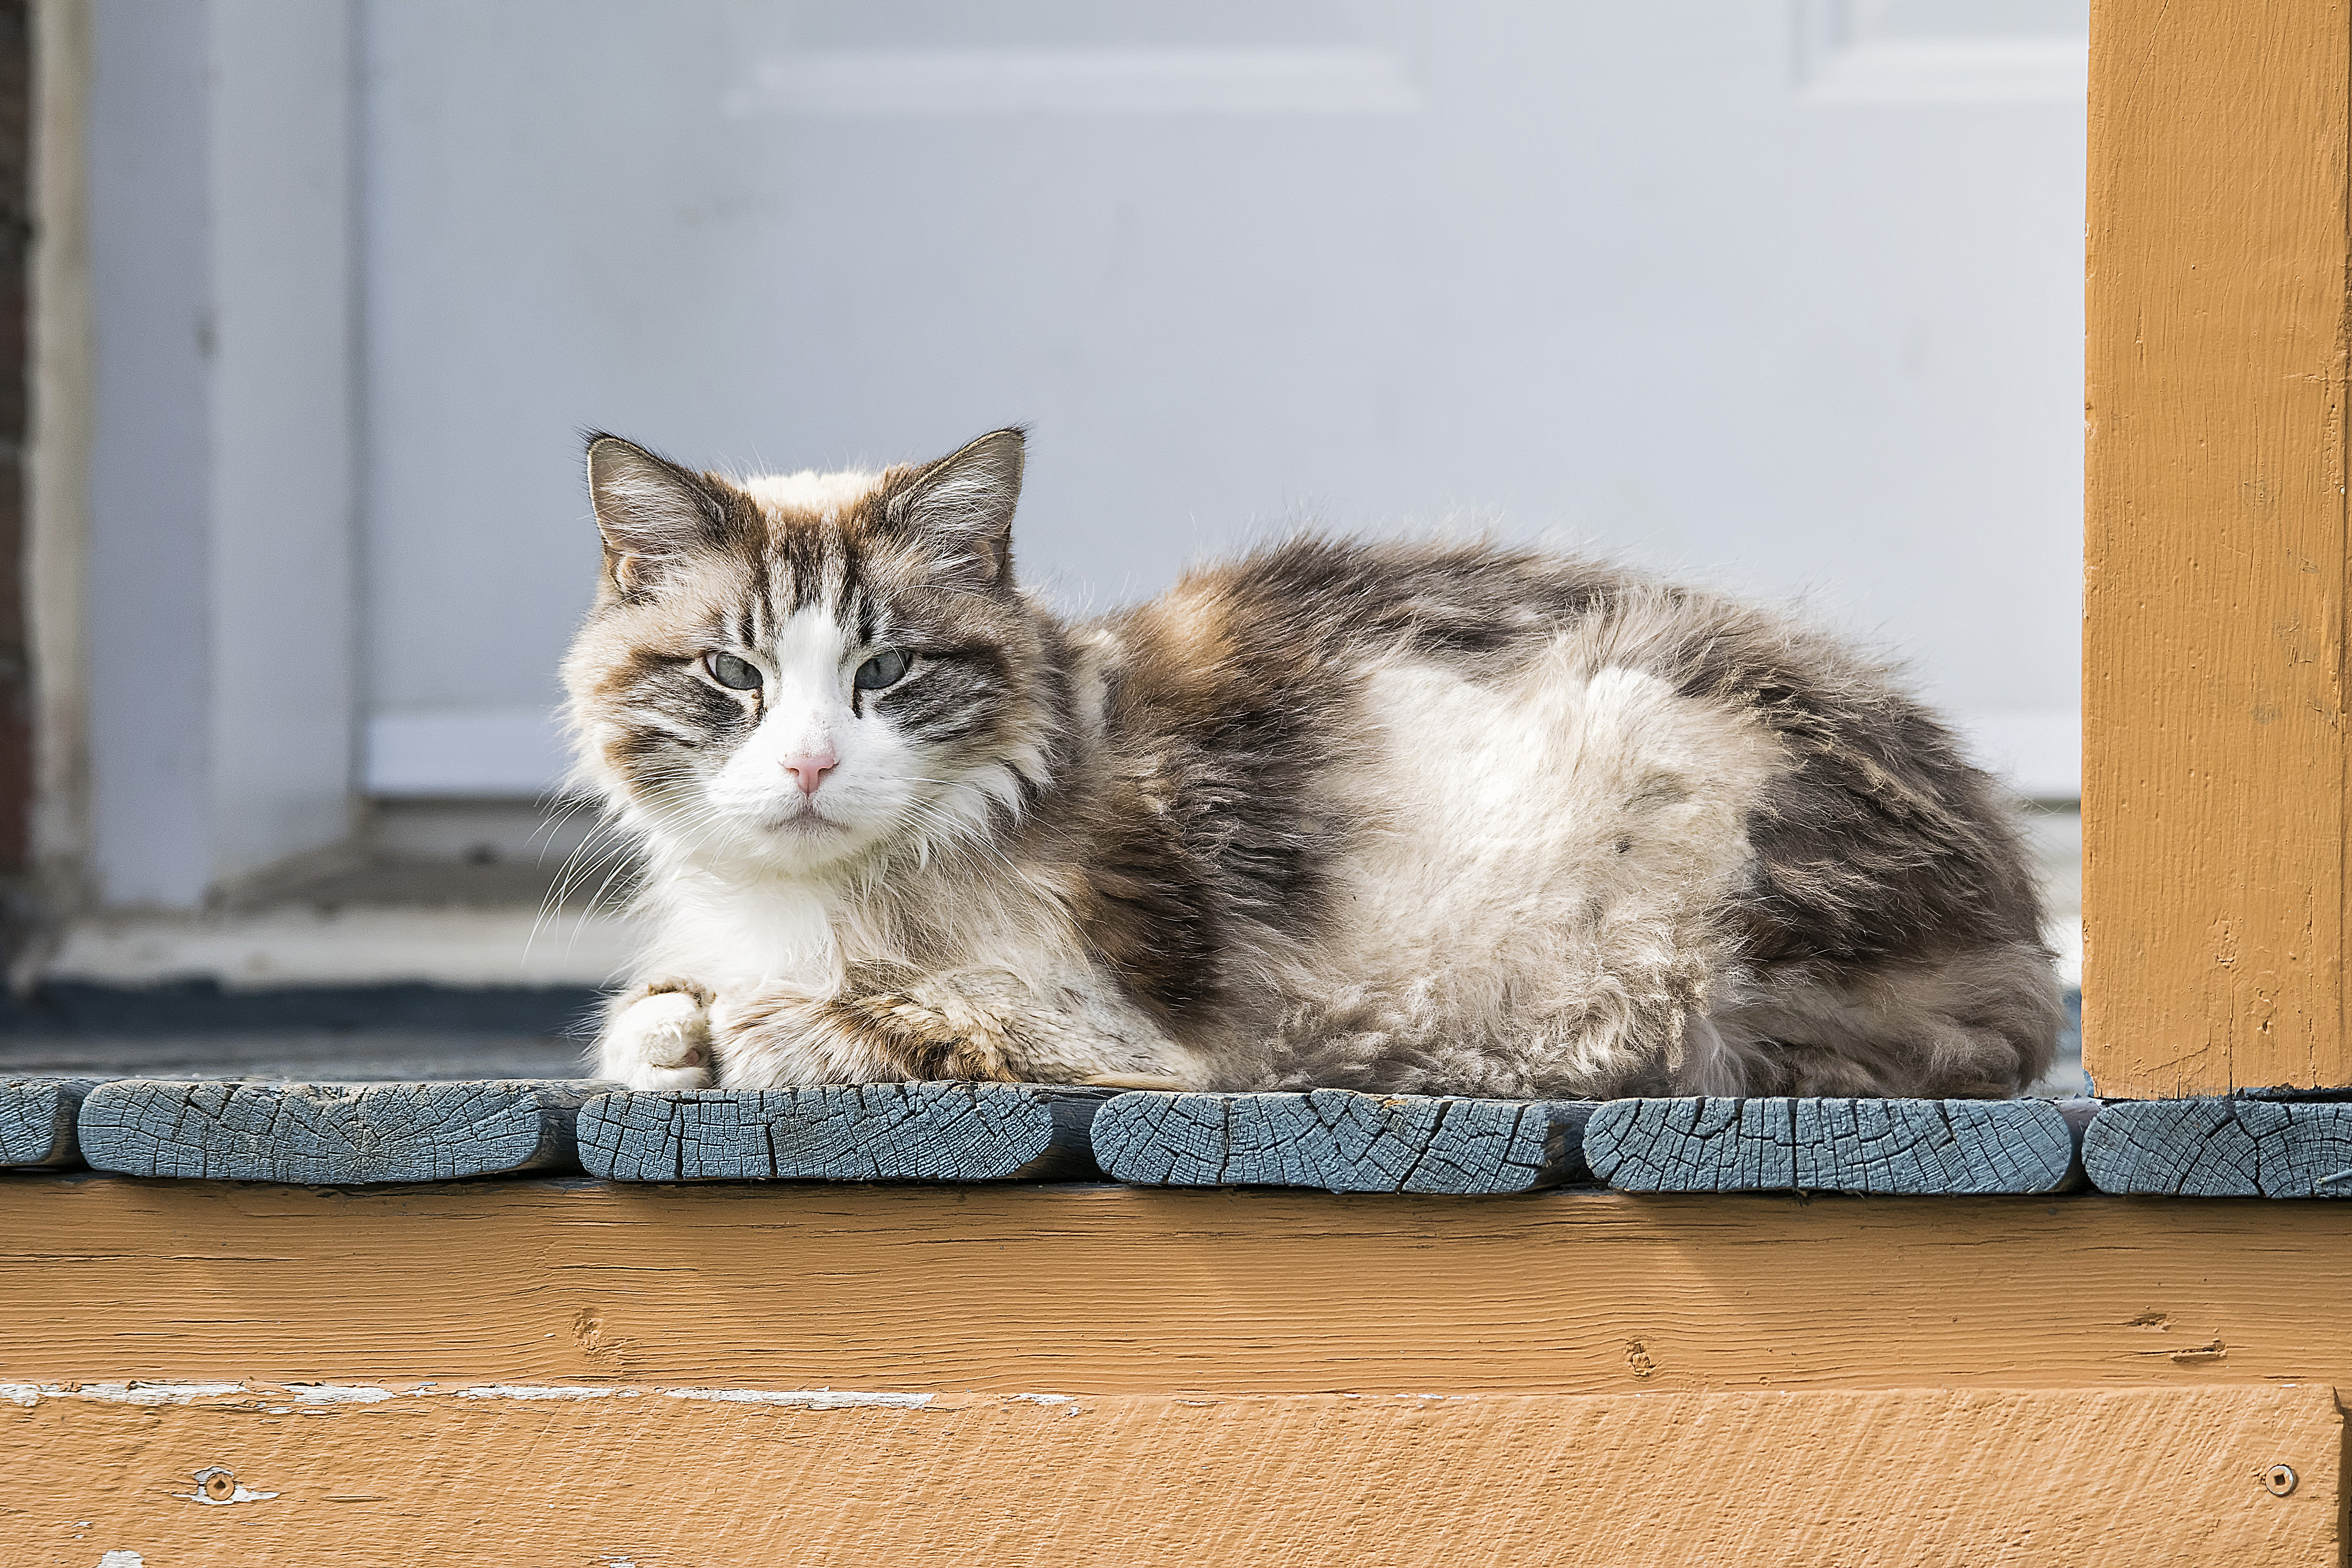
kitten, cat, mammal, whiskers, canada, vertebrate, chat, quebec, sherbrooke, tabby cat, norwegian forest cat, small to medium sized cats, cat like mammal